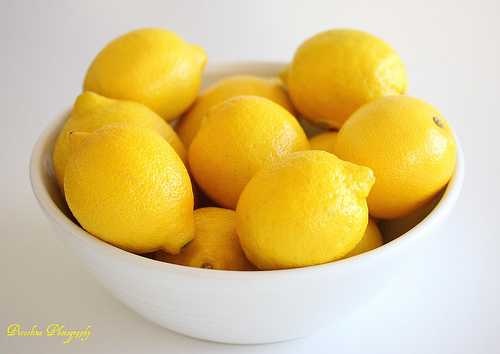
Label: Lemon